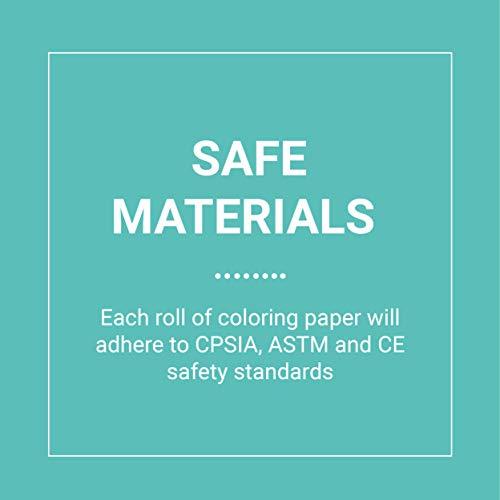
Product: Mudpuppy Animals of the World Coloring Roll – Age 3+ - 10 Feet of Creative Coloring Fun – Includes 6 Crayons – Animal Paper Roll Easy to Store, Take on the Go – Great for Individual or Group Coloring
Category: Toys & Games | Arts & Crafts
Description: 10 FEET OF FUN: The innovatively designed Animals of the World Coloring Roll is 10’ long x 13.75” wide for long-lasting fun From Arctic polar bears to jungle tigers, kids will be excited to see new animals as each section is unrolled.
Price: $14.29
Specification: ProductDimensions:120x14x0.1inches|ItemWeight:0.32ounces|ShippingWeight:9.6ounces(Viewshippingratesandpolicies)|DomesticShipping:ItemcanbeshippedwithinU.S.|InternationalShipping:ThisitemcanbeshippedtoselectcountriesoutsideoftheU.S.LearnMore|ASIN:0735347654|Itemmodelnumber:9780735347656|Manufacturerrecommendedage:36months-15years